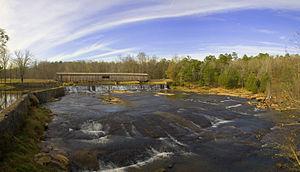
Liste des parcs d'État de la Géorgie aux États-Unis d'Amérique par ordre alphabétique. Ils sont gérés par le Georgia Department of Parks and Recreation.